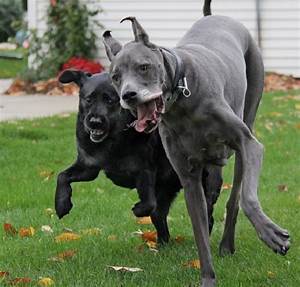
Label: cane